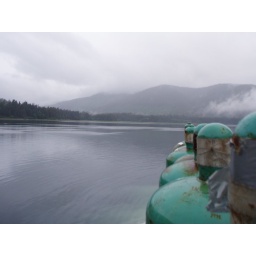
Taken on the back of a salmon processing boat in Tenekee Springs, AK